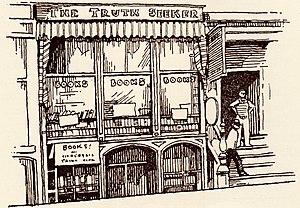
The Truth Seeker est un périodique américain publié à partir de 1873. Il a été considéré comme la publication la plus influente de la libre-pensée américaine durant la période qui a suivi la guerre de Sécession dans les premières décennies du XXᵉ siècle, connue sous le nom d'âge d'or de la libre-pensée. Bien qu'il y ait eu d'autres périodiques influents de la libre-pensée, Truth Seeker était le seul à avoir une diffusion nationale. Le siège est à San Diego, en Californie. Le chercheur de vérité est la plus ancienne publication de libre pensée au monde et l'un des plus anciens périodiques d'Amérique. Parmi les titres grand public, seuls Harper's Magazine, The Atlantic, Scientific American et The Nation sont plus anciens.